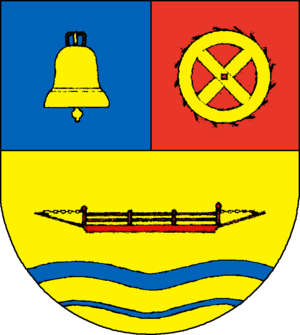
Hude est une municipalité allemande située dans le land du Schleswig-Holstein et dans l'arrondissement de Frise-du-Nord. En 2015, sa population est de 186 habitants.